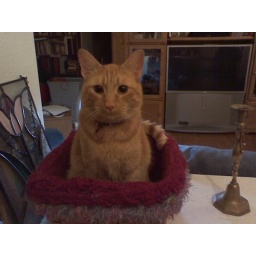
Fritz in the cat bed